Bheemante Vazhi

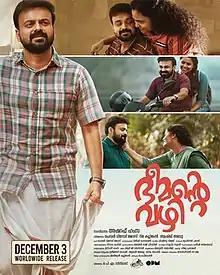
Theatrical release date poster

Bheemante Vazhi is a 2021 Indian Malayalam-language comedy drama film directed by Ashraf Hamza and written by Chemban Vinod Jose. It stars Kunchacko Boban and Megha Thomas, with Jose, Jinu Joseph, Naseer Sankranthi, Divya M. Nair and Chinnu Chandni in supporting roles. Vishnu Vijay composed the original songs and background score. Chemban Vinod Jose produced the film under Chembosky Motion Pictures in association with Rima Kallingal-Aashiq Abu's OPM Cinemas. The film received generally mixed reviews from critics.